Number 1 (Goldfrapp song)

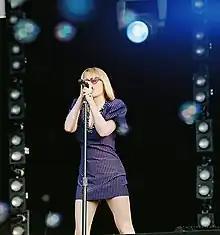
Alison Goldfrapp performing "Number 1" at the Wireless Festival in June 2006

In October 2005, Goldfrapp performed "Number 1" on British television shows and toured Europe, playing the single and other new songs. The duo performed only one concert in North America at the Nokia Theatre in New York City on 5 December 2005. The US concert sold out rapidly, which overwhelmed Goldfrapp who did not expect the large turnout. In late 2006, "Number 1" was featured in Christmas advertising campaigns for the US retail company Target. The song, along with "Fly Me Away", was featured in six winter-themed television commercials.